Brian Koglin

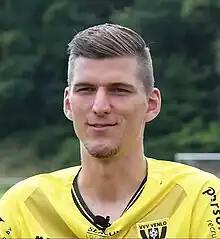
Koglin in 2021

Brian Lukas Koglin (born 7 January 1997) is a German professional footballer who plays as a centre-back for club Helmond Sport.